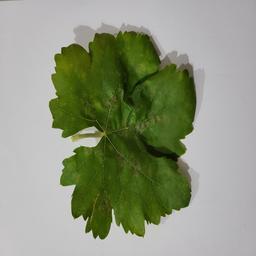
Label: Powdery Mildew